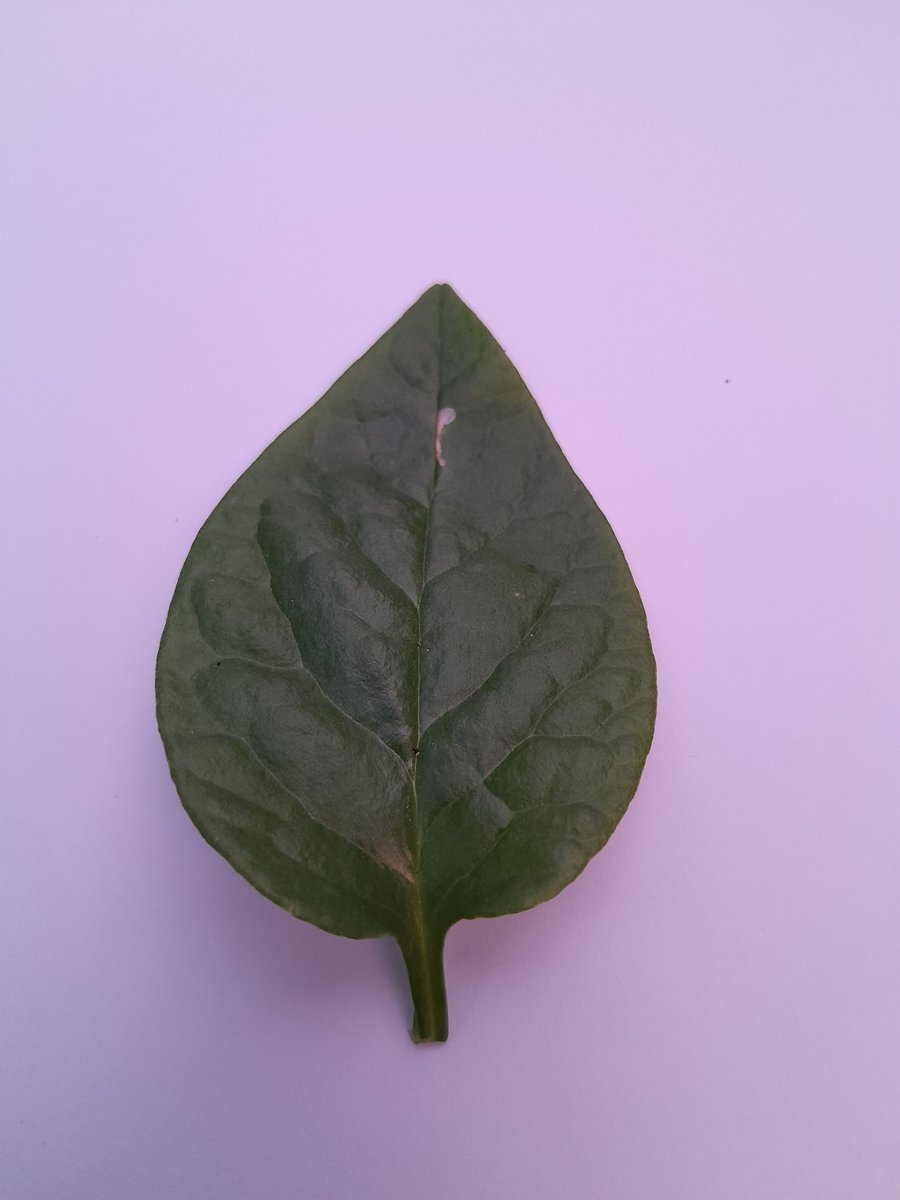
Label: Pest-Damage